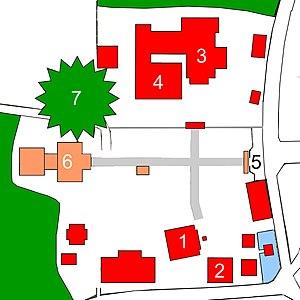
Le Tennō-ji est, avec le Go Kinkasan et le Kōshōin, un des trois temples de la ville de Sakaide de l'école Shingon du bouddhisme.